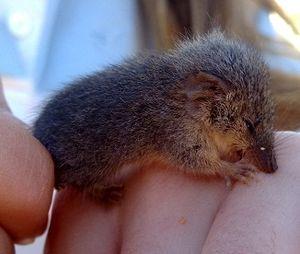
Ningaui est un genre de mammifères marsupiaux de la famille des Dasyuridae.